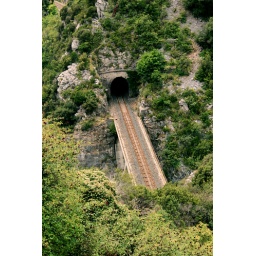
A railway tunnel running through a mountain in the Roya Valley in France.